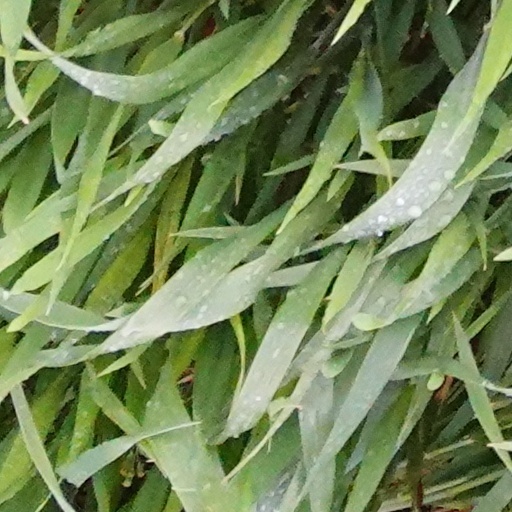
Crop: wheat